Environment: real
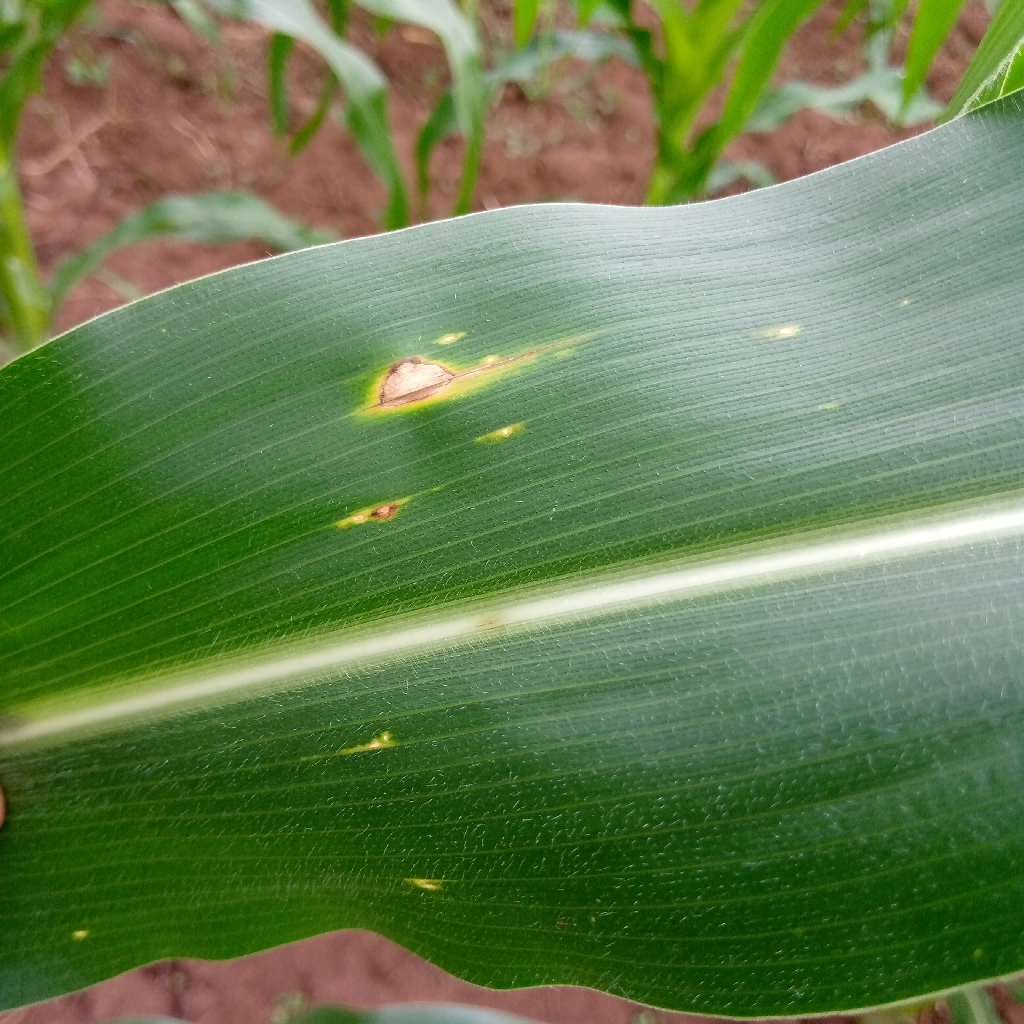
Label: northern_corn_leaf_blight